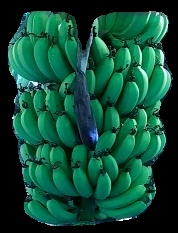
Variety: pachbale
Grade: grade1